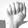
ASL letter: A